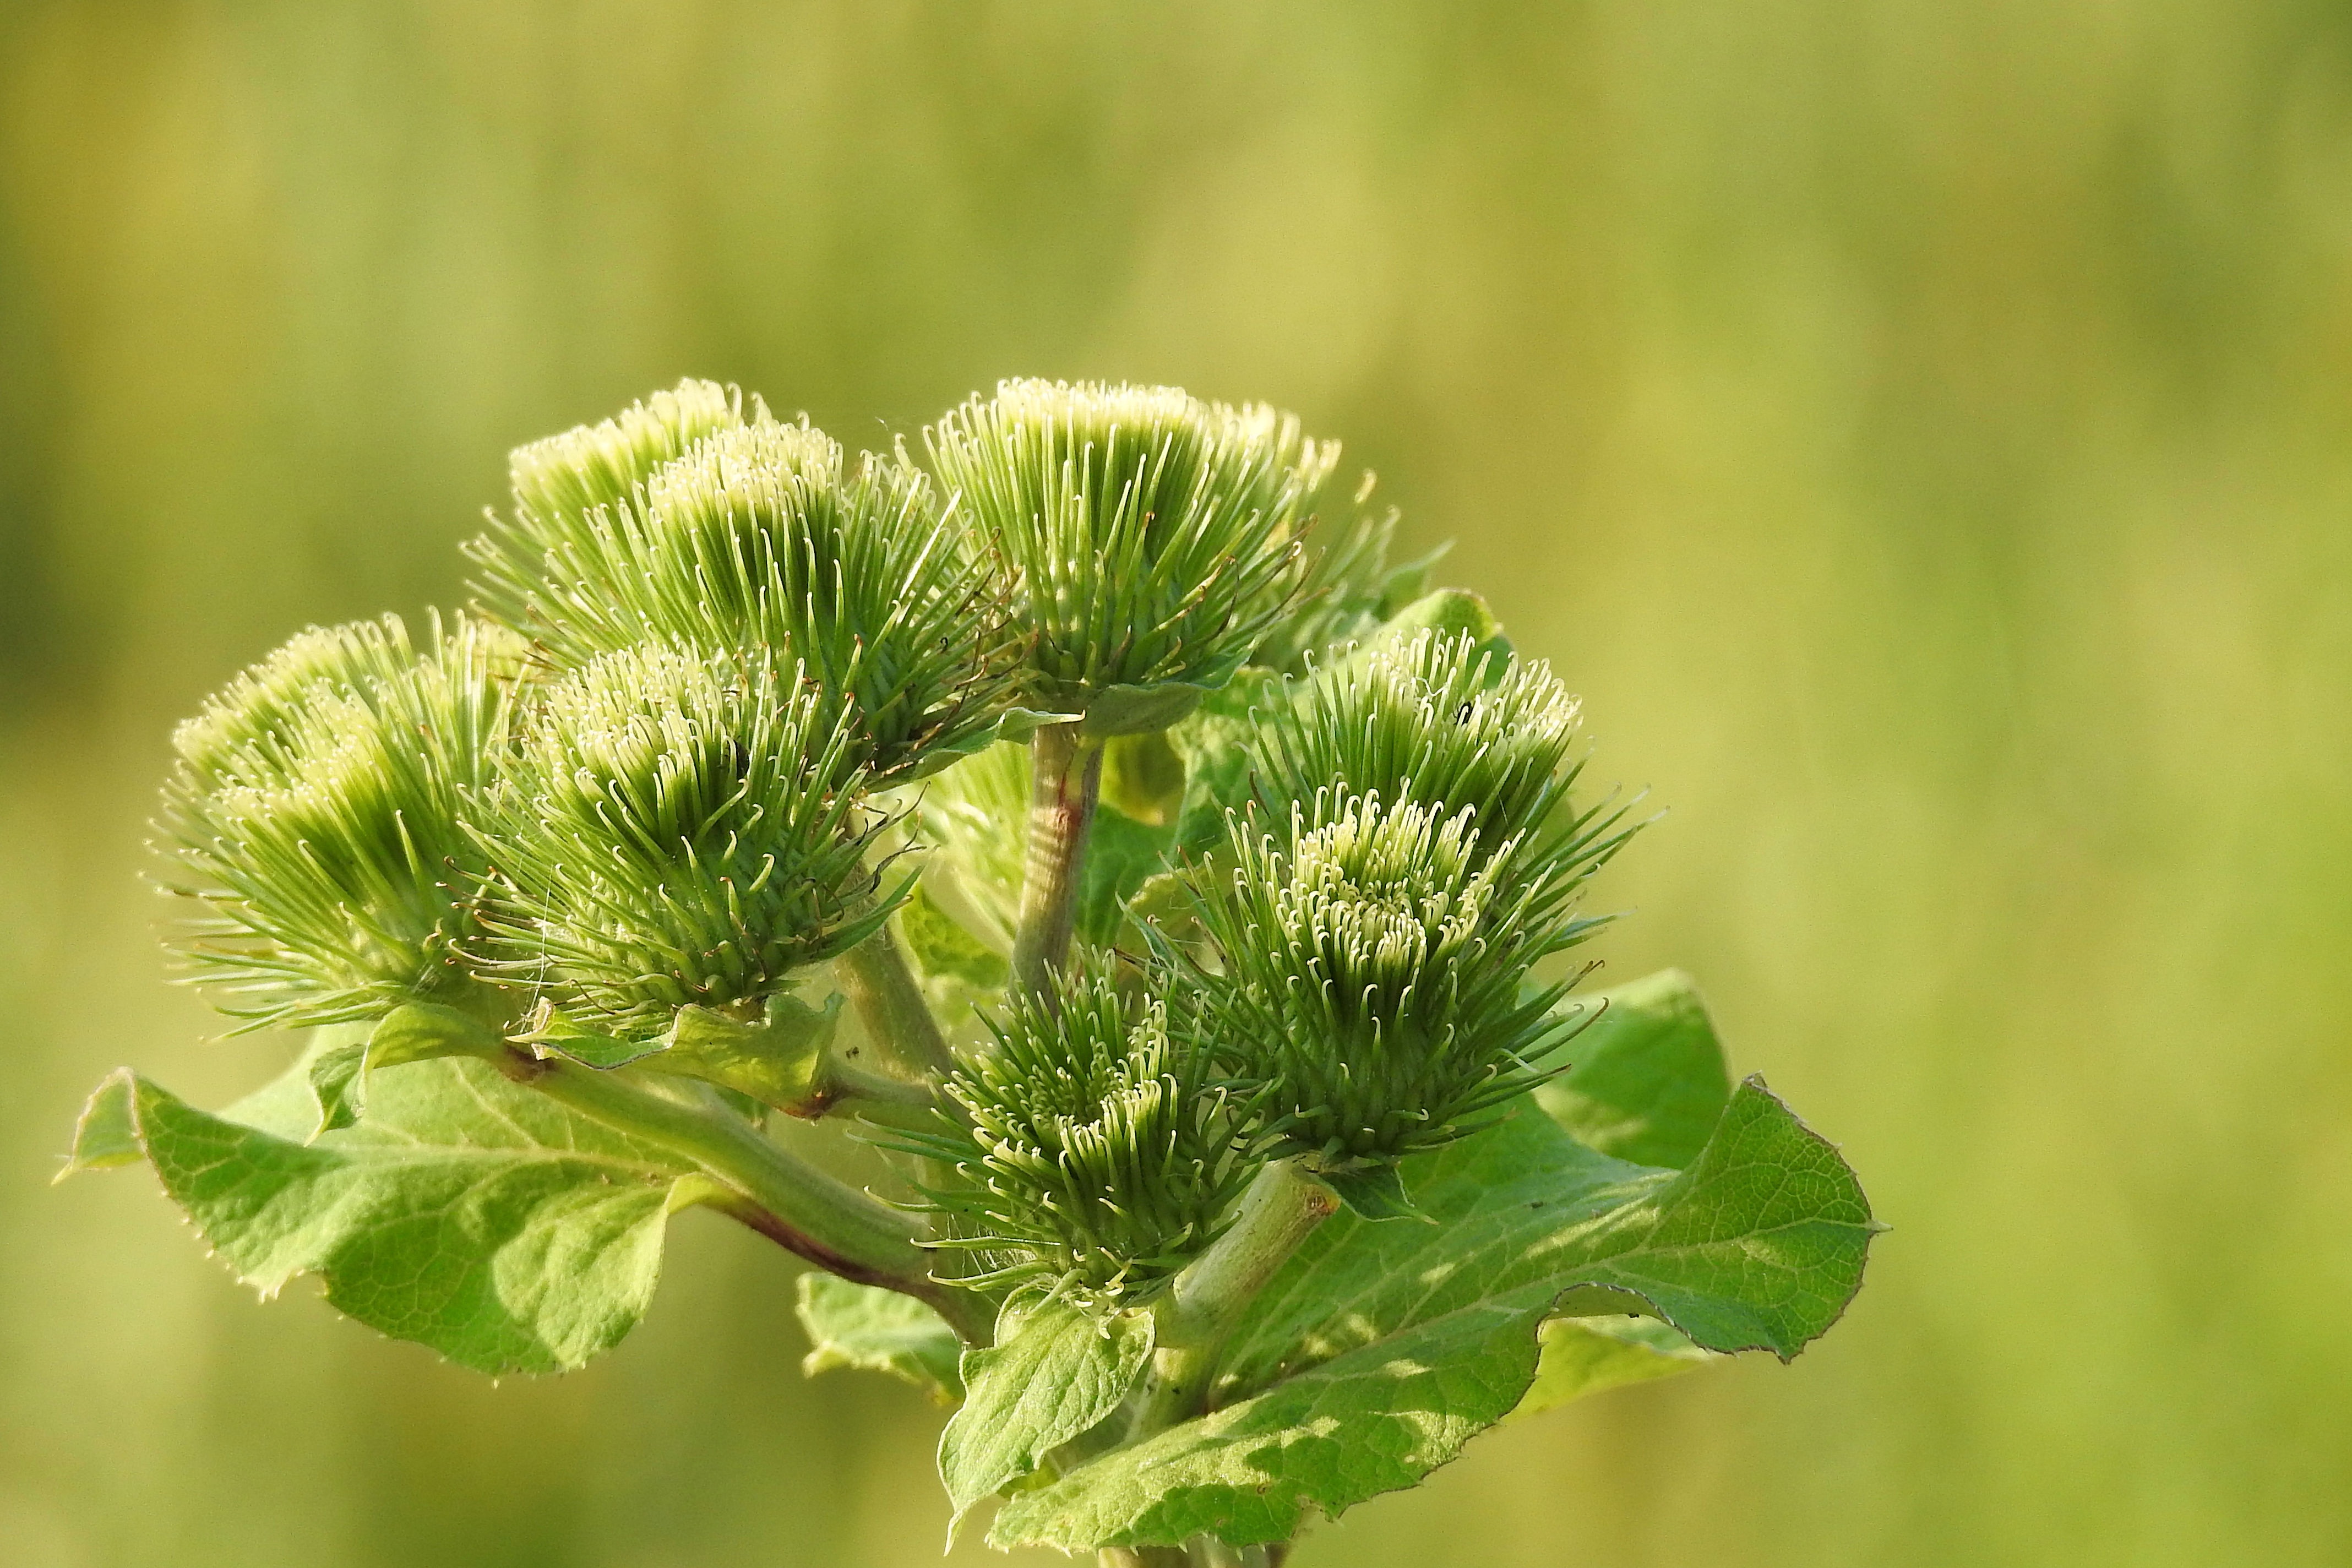
nature, prickly, plant, meadow, leaf, flower, summer, green, produce, botany, flora, wildflower, close up, wild plant, thistle, bud, macro photography, flowering plant, daisy family, hook and loop closure, arctium, plant stem, land plant